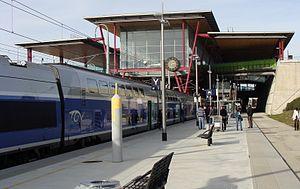
Valence est une commune du sud-est de la France, préfecture du département de la Drôme en région Auvergne-Rhône-Alpes. Avec 63 714 habitants recensés en 2017, elle est la ville la plus peuplée de la Drôme et la 8ᵉ d'Auvergne-Rhône-Alpes. Ses habitants sont appelés les Valentinois.